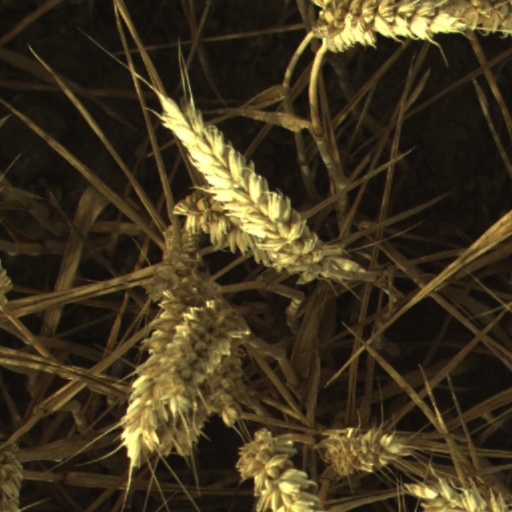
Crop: wheat